Subwoofer

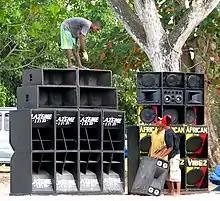
A crew sets up a sound system, including large bass bins, in Jamaica in 2009.

In Jamaica in the 1970s and 1980s, sound engineers for reggae sound systems began creating "heavily customized" subwoofer enclosures by adding foam and tuning the cabinets to achieve "rich and articulate speaker output below 100 Hz". The sound engineers who developed the "bass-heavy signature sound" of sound reinforcement systems have been called "deserving as much credit for the sound of Jamaican music as their better-known music producer cousins". The sound engineers for Stone Love Movement (a sound system crew), for example, modified folded horn subwoofers they imported from the US to get more of a bass reflex sound that suited local tone preferences for dancehall audiences, as the unmodified folded horn was found to be "too aggressive" sounding and "not deep enough for Jamaican listeners".